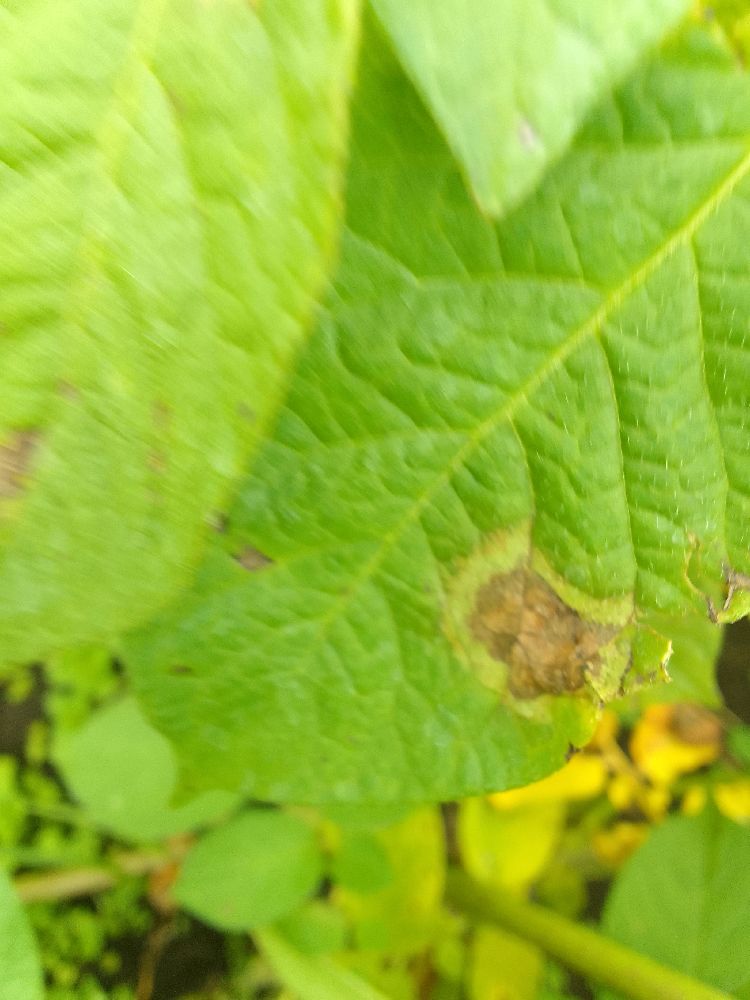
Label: Late blight